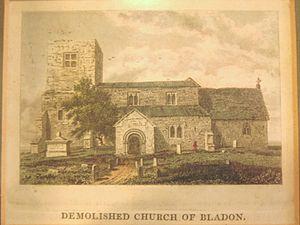
L'église Saint-Martin de Bladon est l'église anglicane de Bladon-with-Woodstock, dans l'Oxfordshire, en Angleterre. Elle est particulièrement connue pour abriter des tombes de la famille Spencer-Churchill, et notamment celle de Winston Churchill.